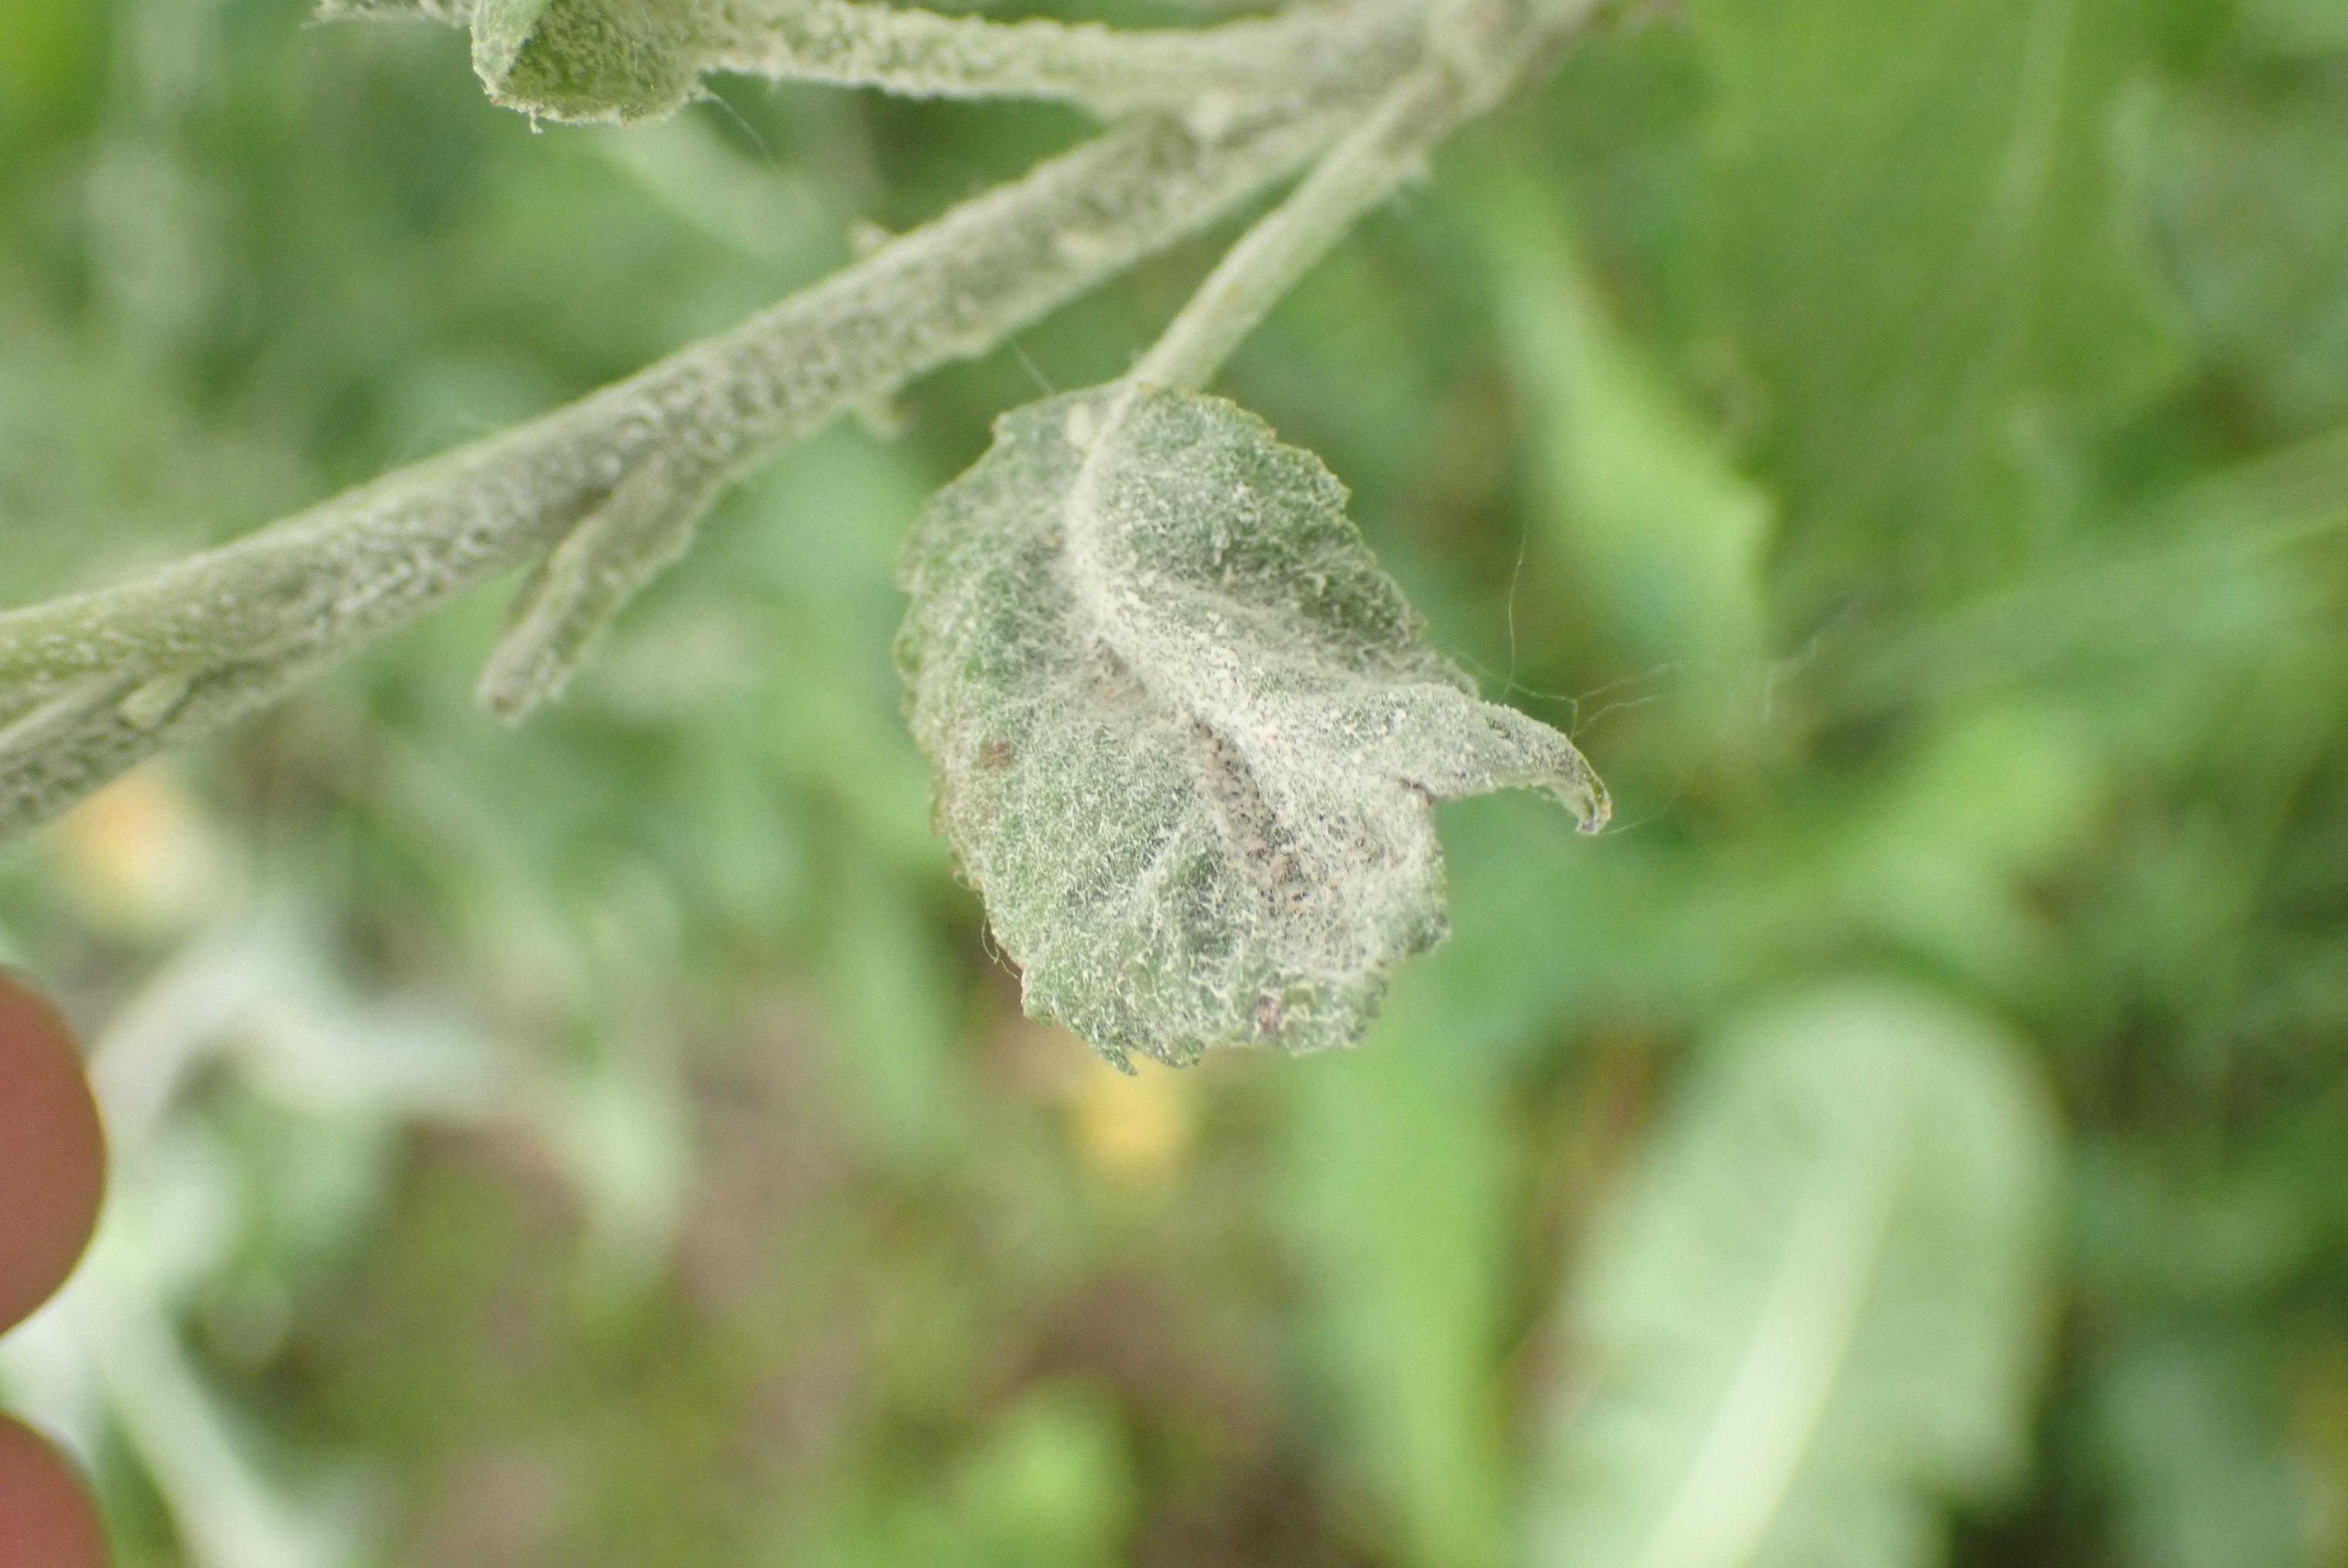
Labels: powdery_mildew